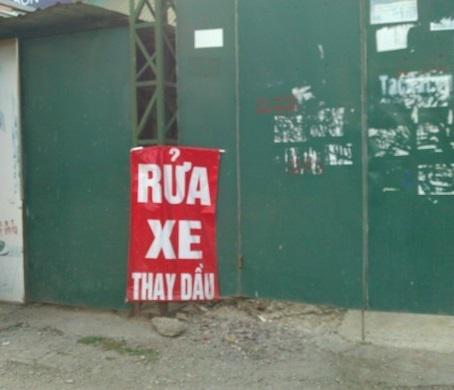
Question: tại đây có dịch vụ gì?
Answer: tại đây có dịch vụ rửa xe thay dầu